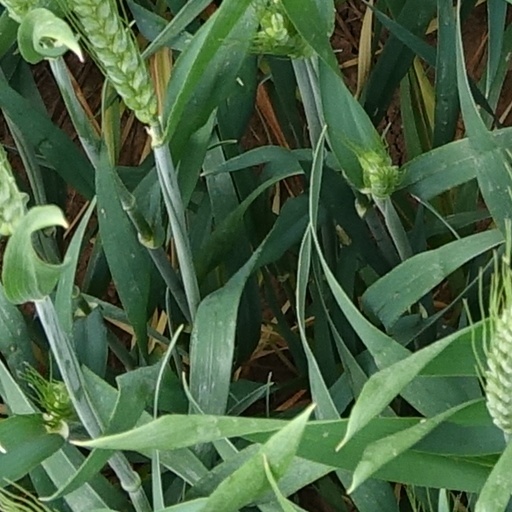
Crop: wheat